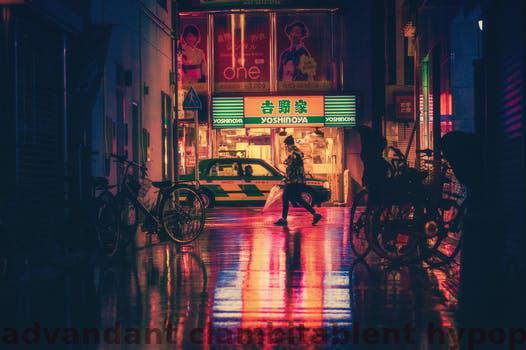
Label: Watermark